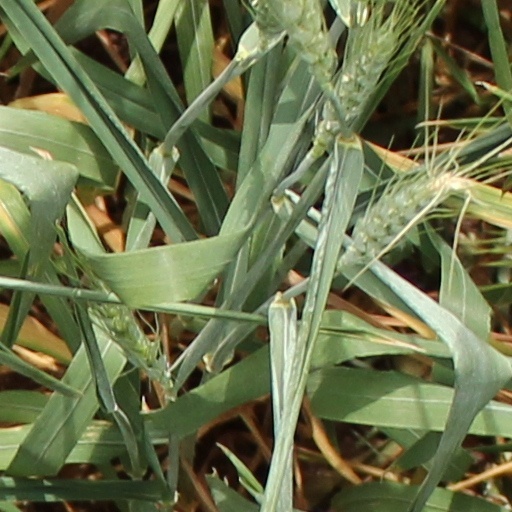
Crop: wheat